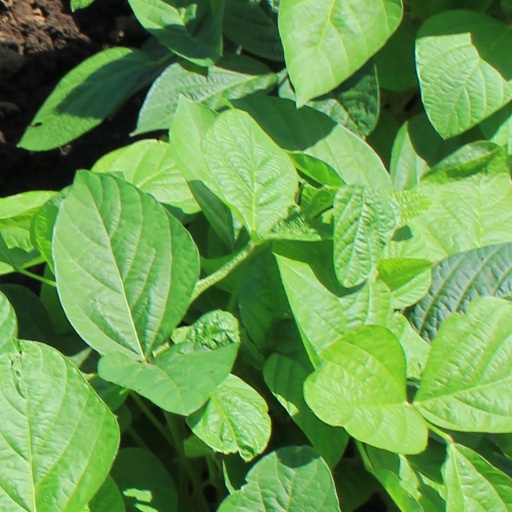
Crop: soybean